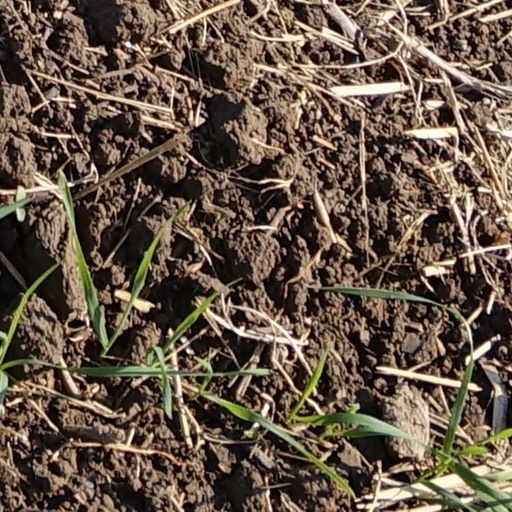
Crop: wheat